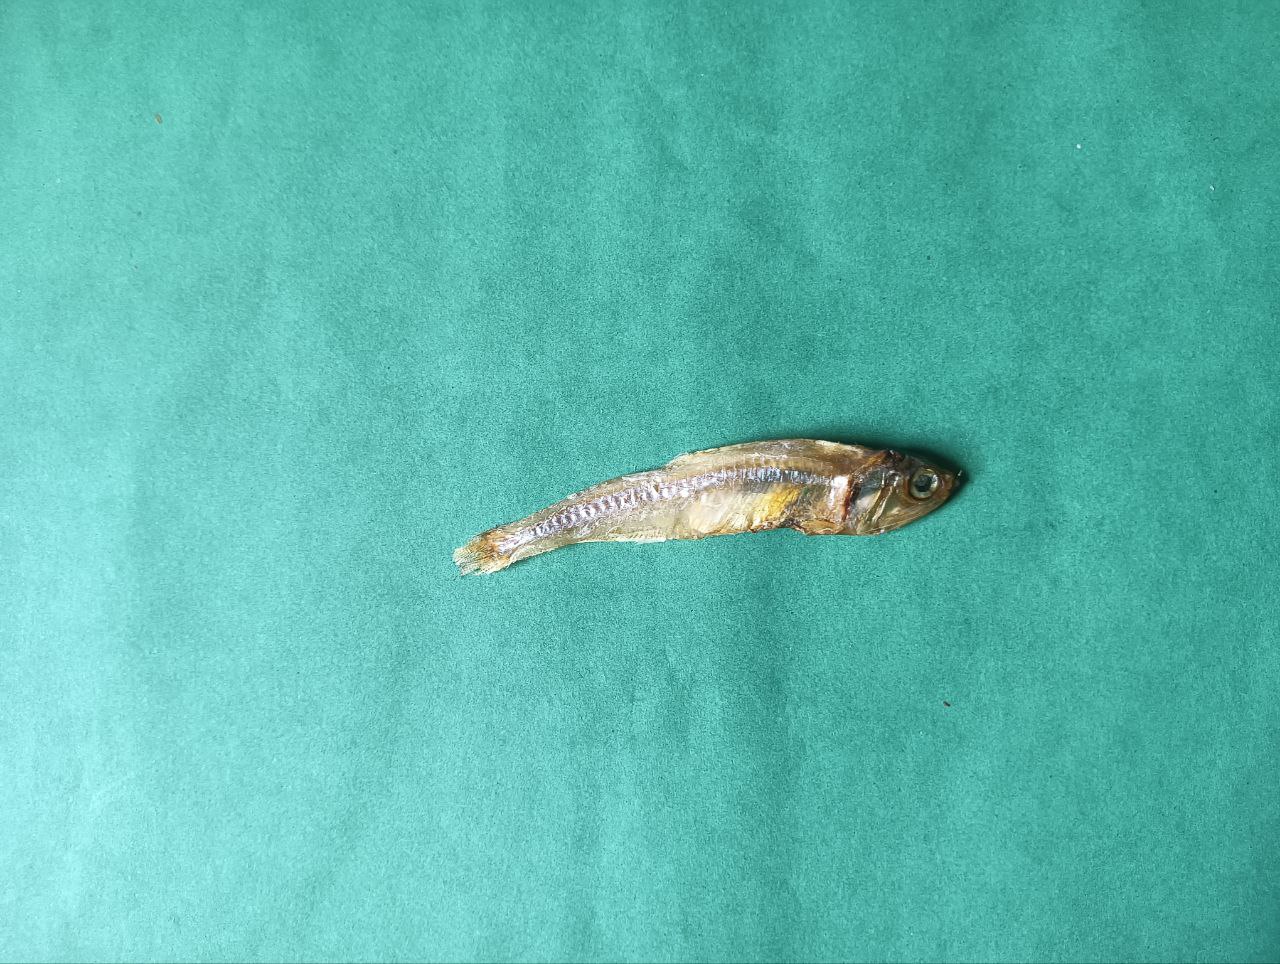
Species: narkeli